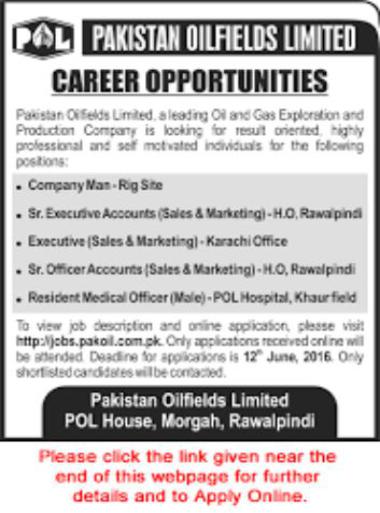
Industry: Transportation